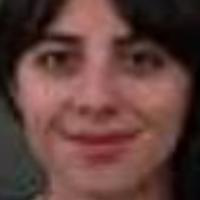
Age group: age 21-30